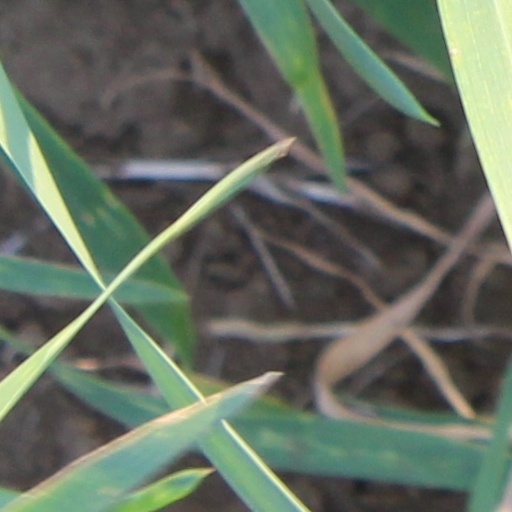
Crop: wheat